South African National Rally Championship

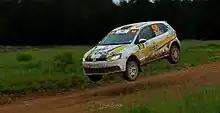
Benjamin Habig and Co-Driver Barry White.

The Championship has been supported by CTRACK, TRACN4, MRF Tyres Africa, Fixedit Mobile, Mibern Medi-Call, Electrothread, Motorsport Technic